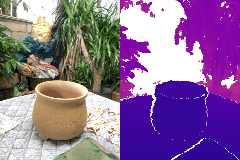
Label: flower_pot